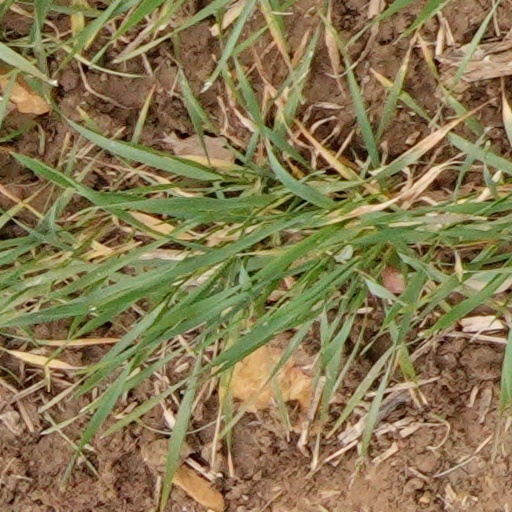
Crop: wheat